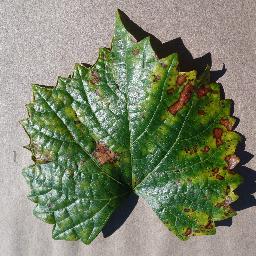
Label: Grape___Esca_(Black_Measles)